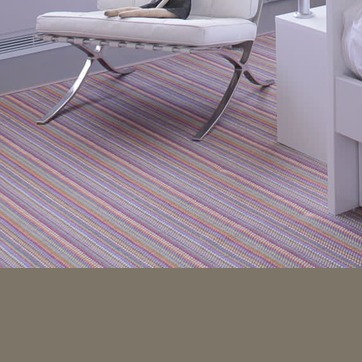
Material: carpet